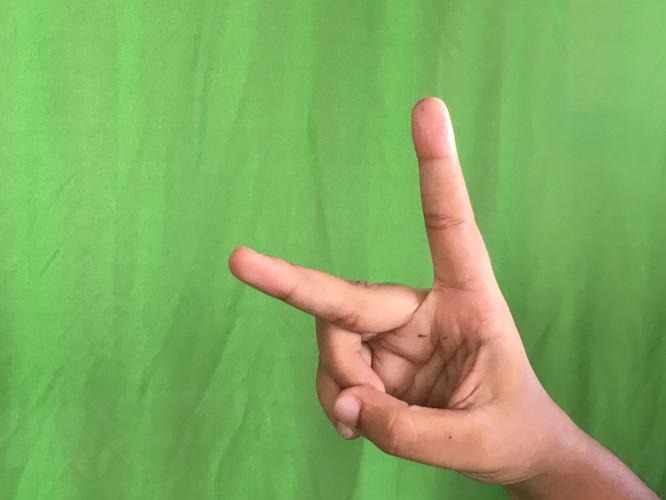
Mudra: Katrimukha
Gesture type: single_hand